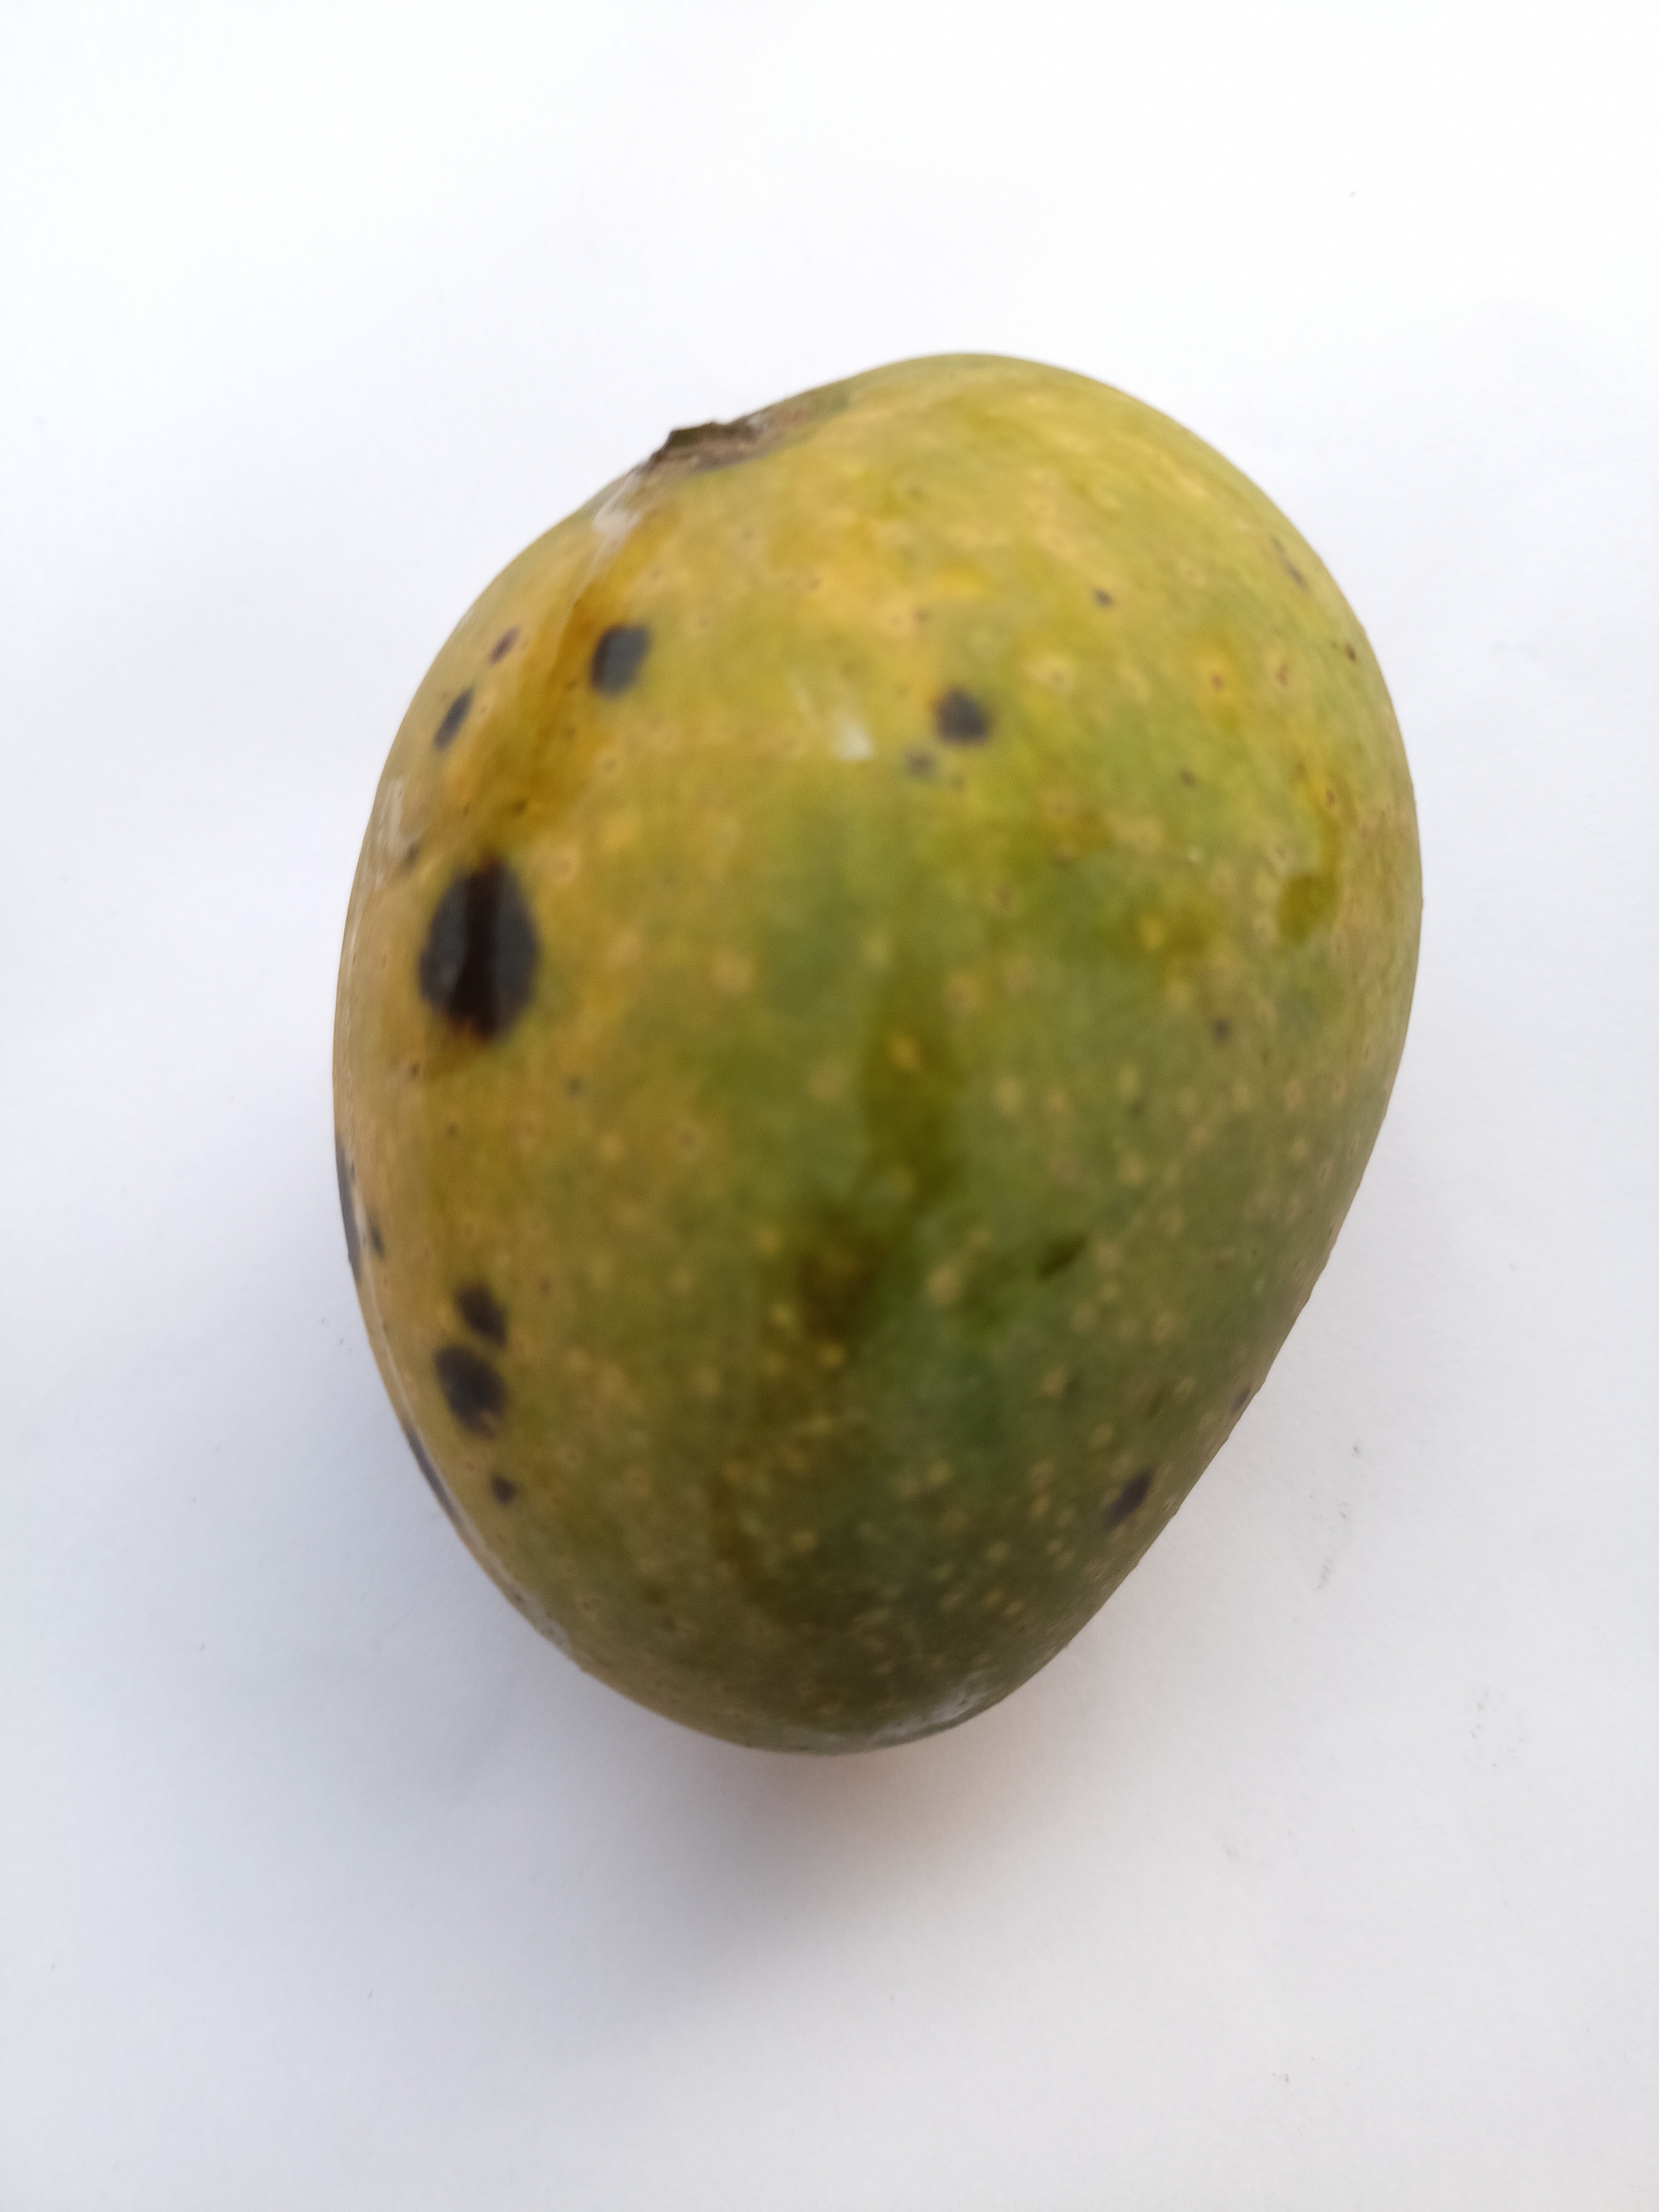
Mango variety: GopalBhog